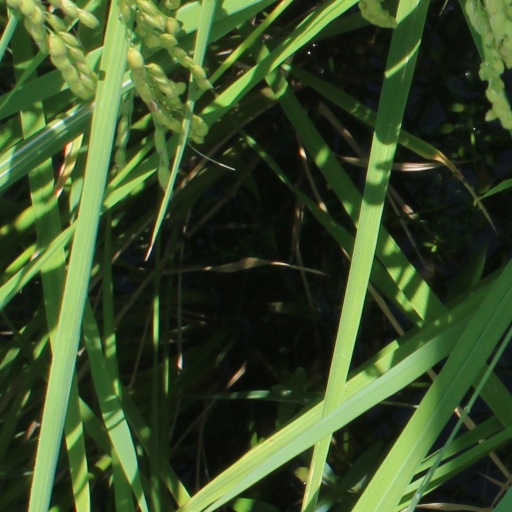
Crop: rice